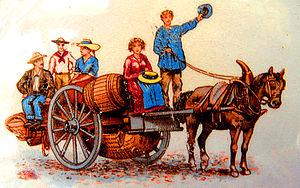
Transport du vin en Ardèche
L'ardèche, appelé vin de pays de pays de l'Ardèche jusqu'en 2009, est un vin français d'indication géographique protégée. Cette production de vin était labellisée vin de pays par décret de l'INAO depuis le 13 septembre 1968.